Achille Devéria

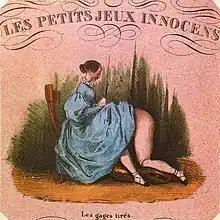
"Les petits jeux innocens'"Les gages tirés

His father was a civil employee of the navy. Devéria became a student of Anne-Louis Girodet-Trioson and Louis Lafitte. In 1822, he began exhibiting at the Paris Salon. At some point, he opened an art school together with his brother Eugène, who was also a painter.